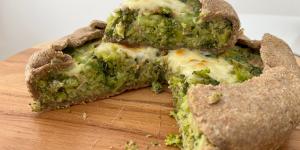
tarta de brocoli y atun